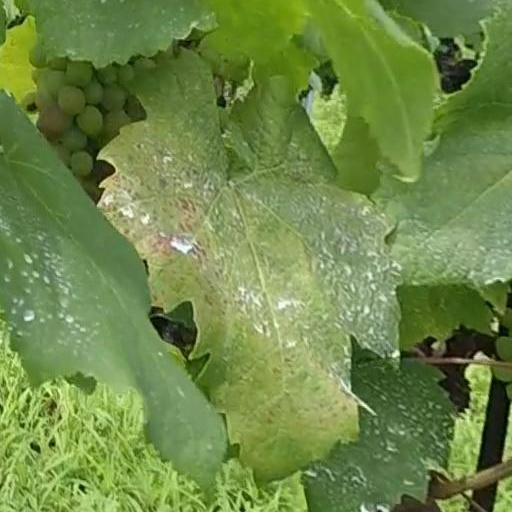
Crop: grape